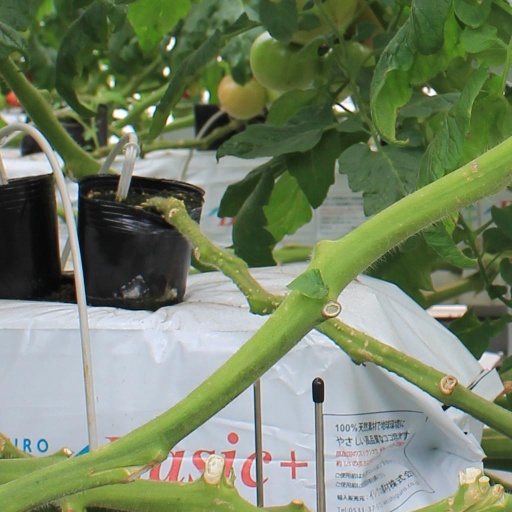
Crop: tomato